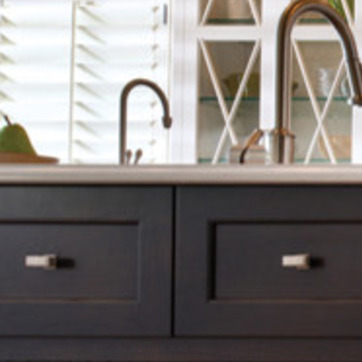
Material: polishedstone